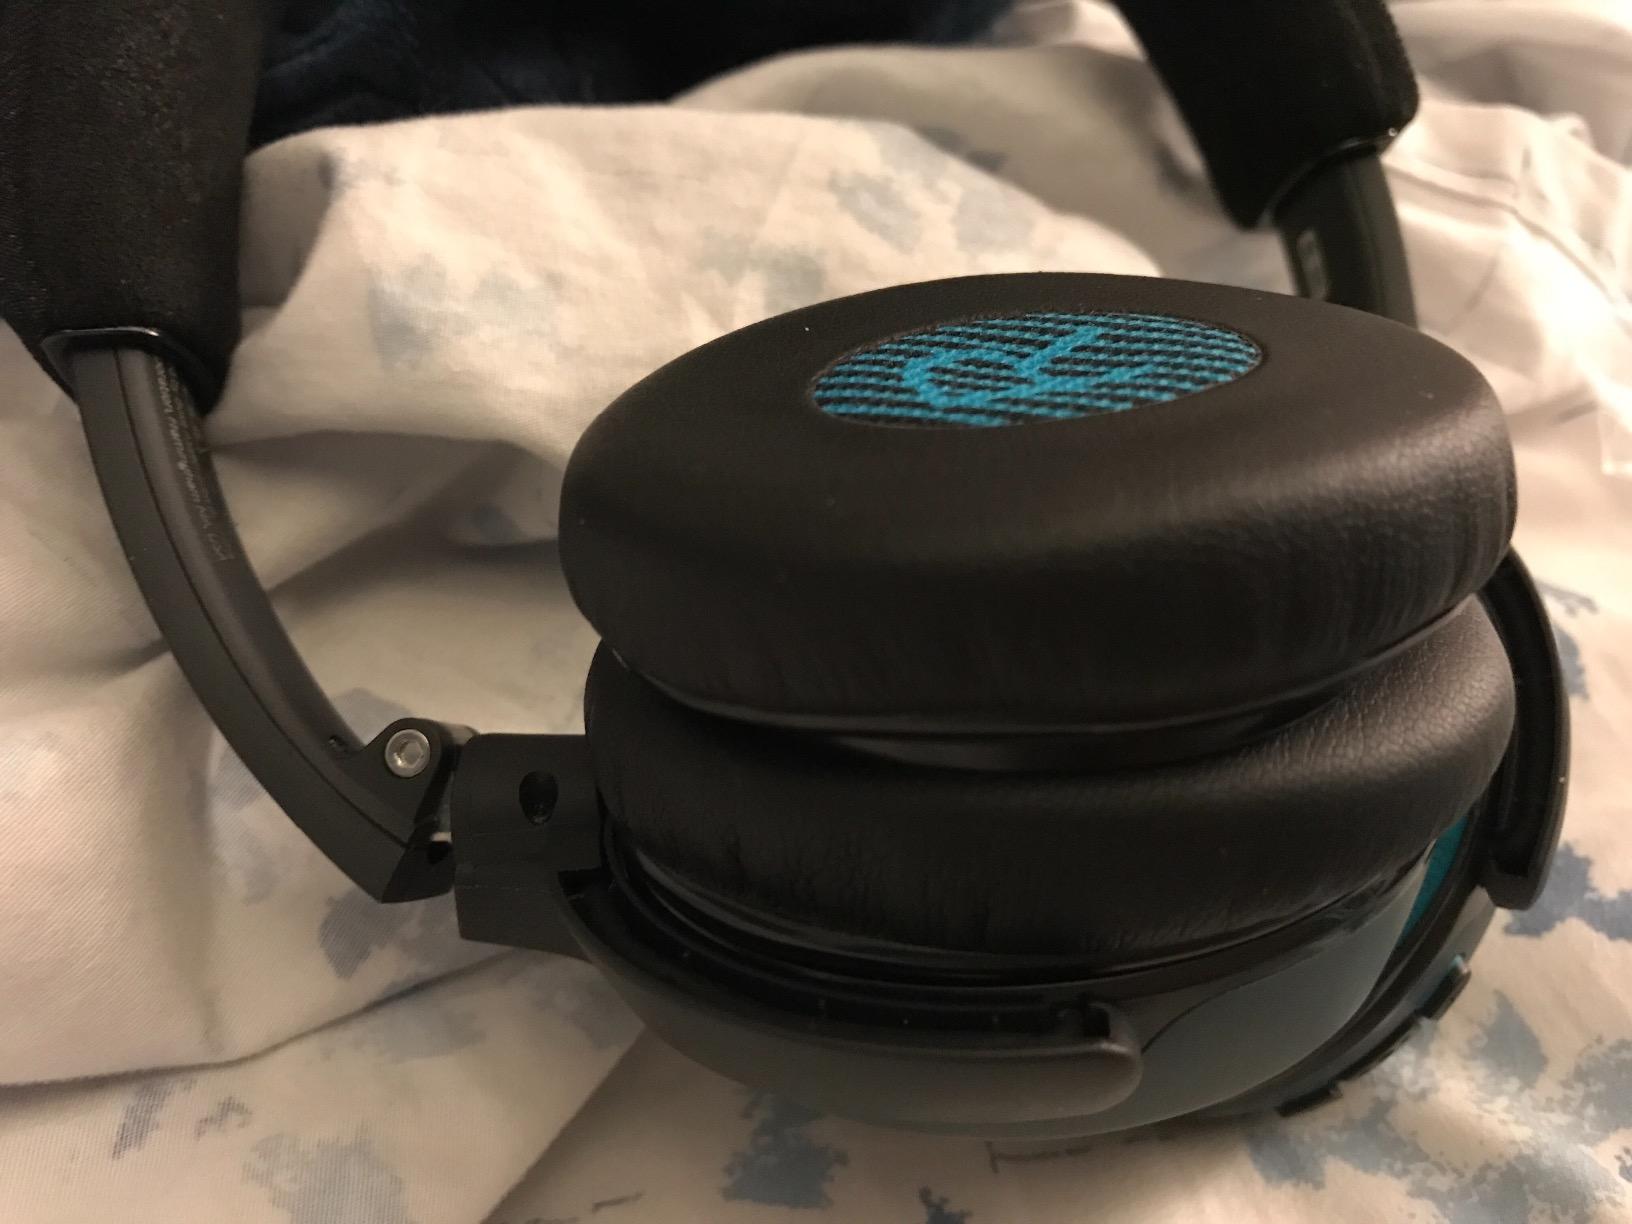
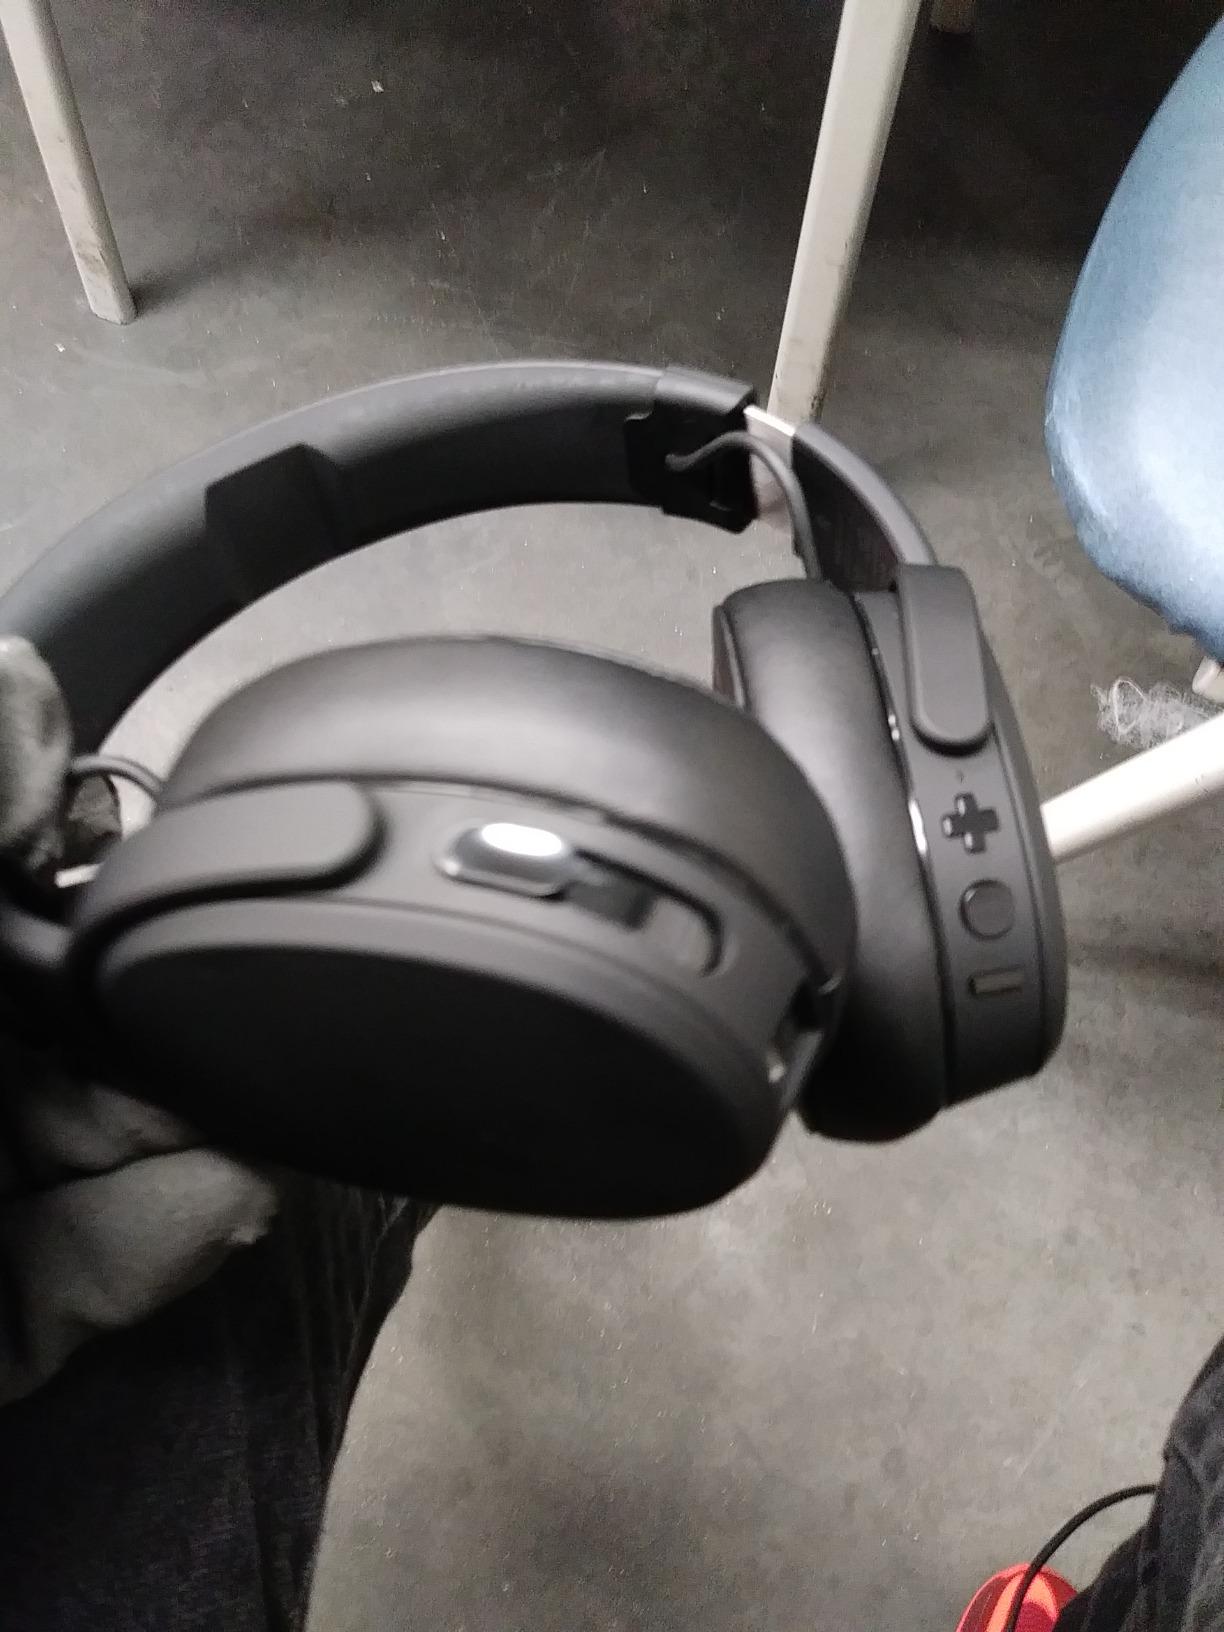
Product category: headphones
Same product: no